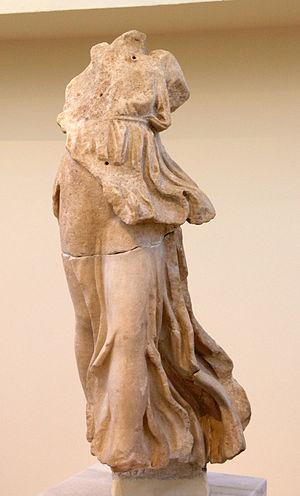
Statuette de Nikè en marbre de Paros, trouvée à Épidaure